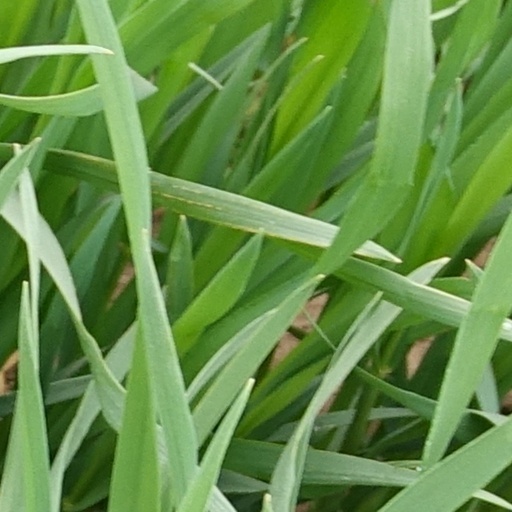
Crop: wheat